Cancer

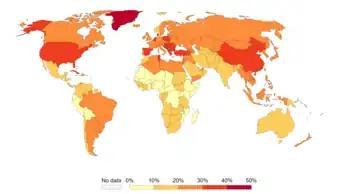
Share of cancer deaths attributed to tobacco in 2016.

The majority of cancers, some 90–95% of cases, are due to genetic mutations from environmental and lifestyle factors. The remaining 5–10% are due to inherited genetics. "Environmental" refers to any cause that is not inherited, such as lifestyle, economic, and behavioral factors and not merely pollution. Common environmental factors that contribute to cancer death include tobacco use (25–30%), diet and obesity (30–35%), infections (15–20%), radiation (both ionizing and non-ionizing, up to 10%), lack of physical activity, and pollution. Psychological stress does not appear to be a risk factor for the onset of cancer, though it may worsen outcomes in those who already have cancer.